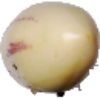
Label: Pepino 1